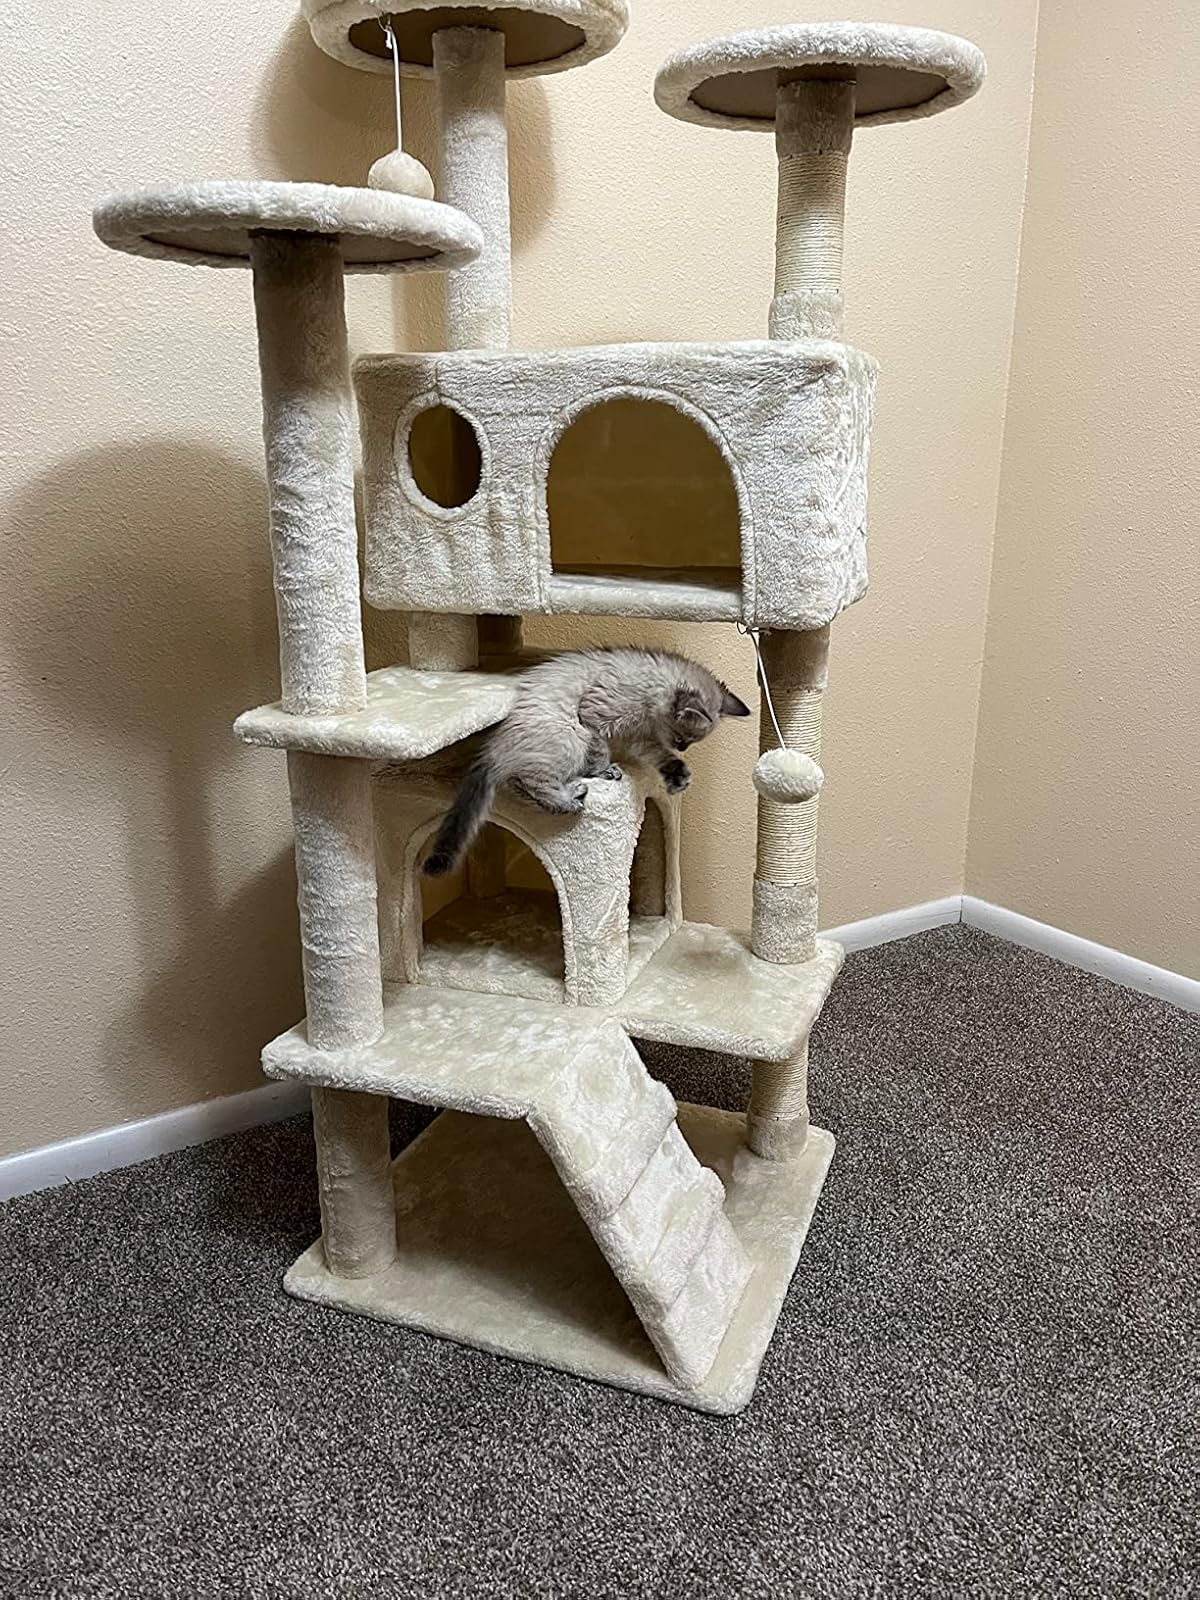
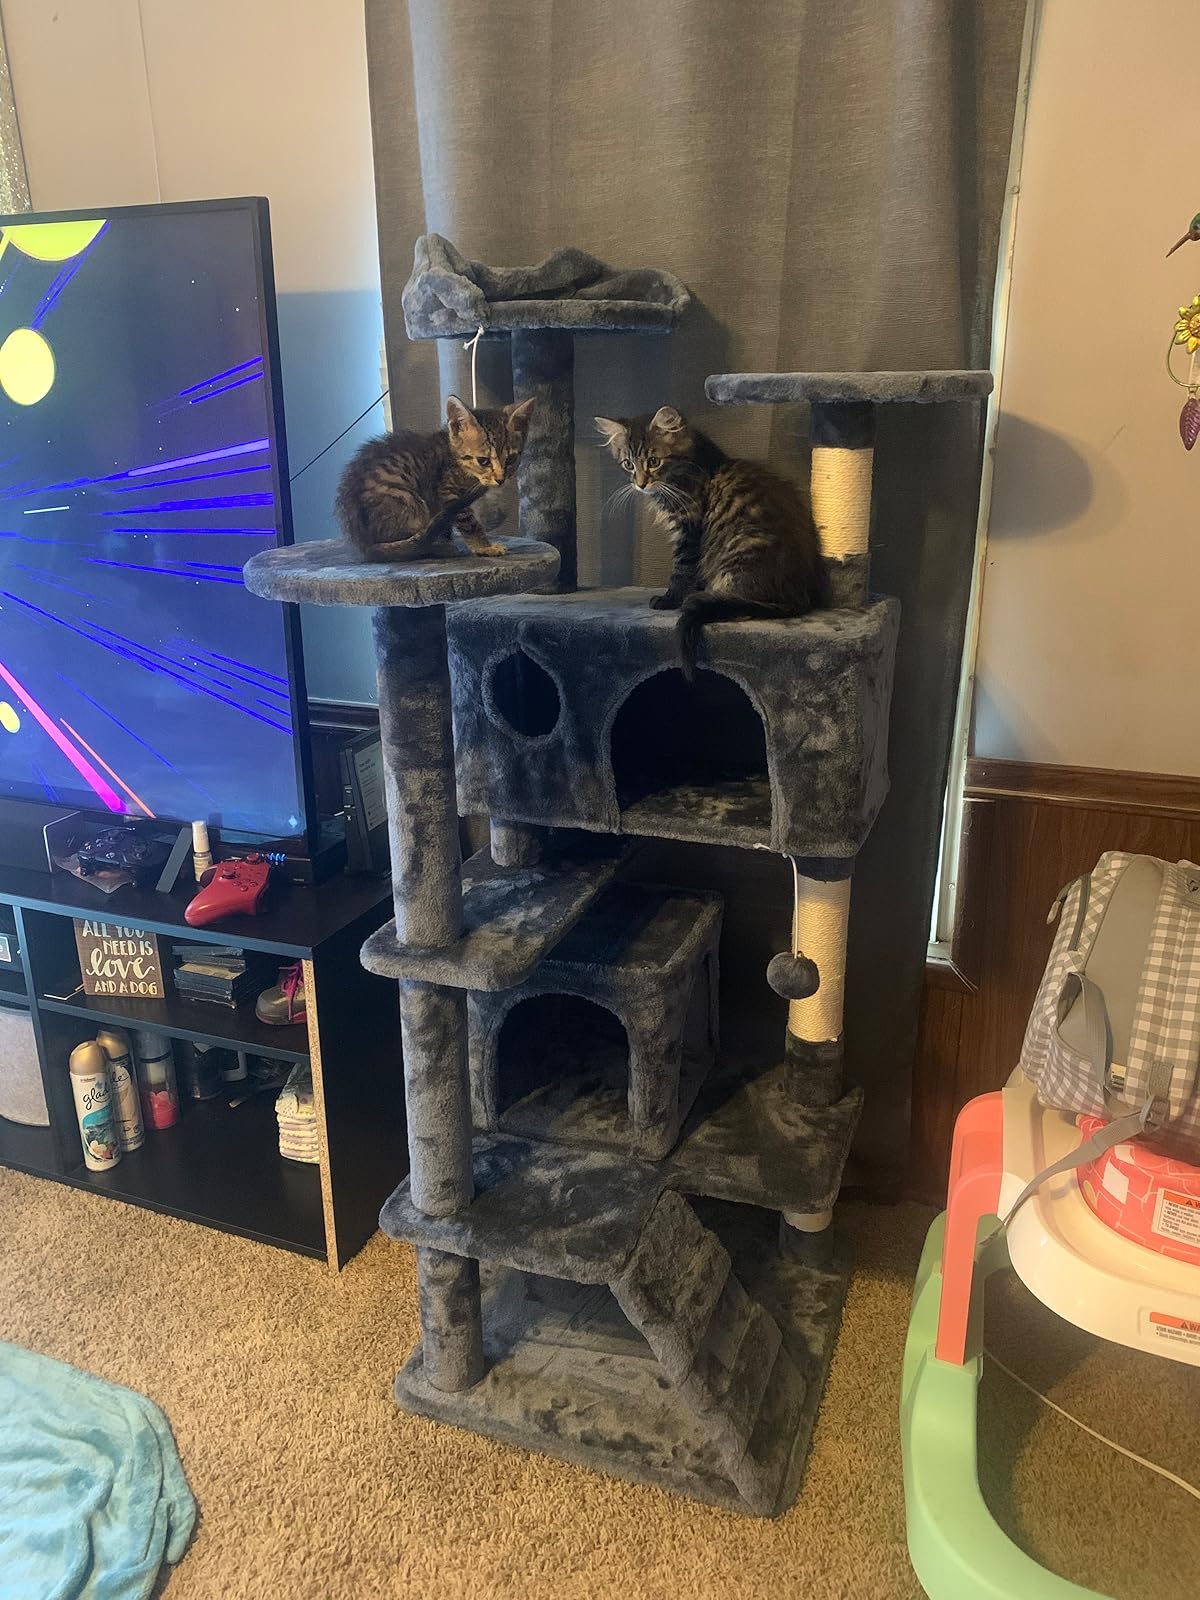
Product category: items_cat tree
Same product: no